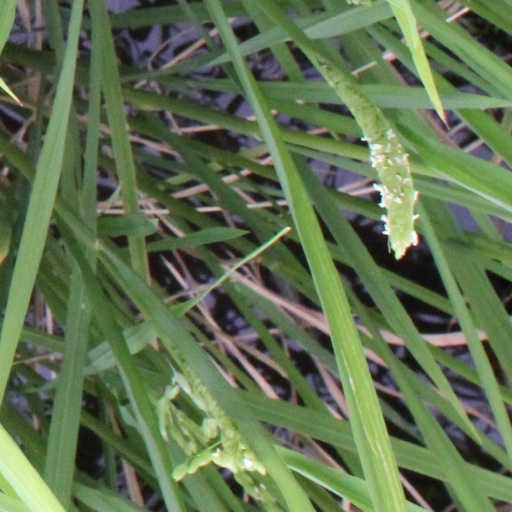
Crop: rice